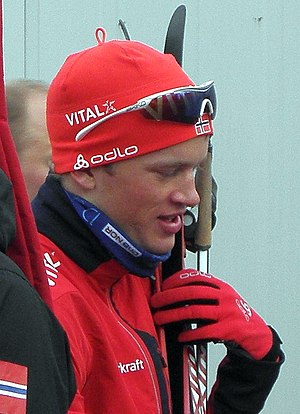
Tarjei Bø
Tarjei Bø er en norsk skiskytte. Han er storebror til Johannes Thingnes Bø.